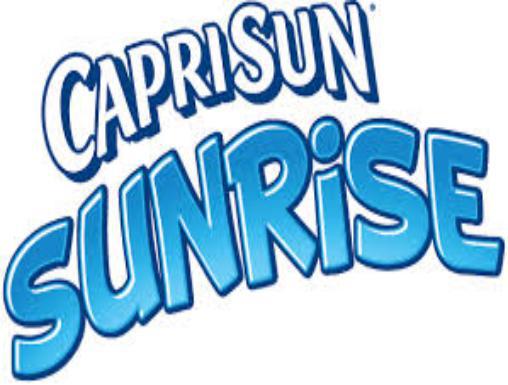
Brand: Capri Sun
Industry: Food